Governorates of Libya

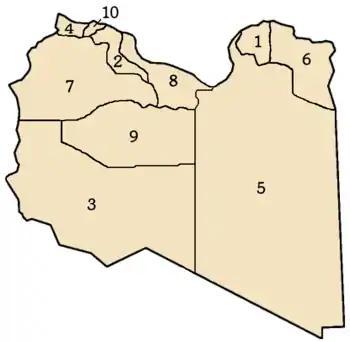
Ten governorates of Libya, numbers correspond to list at left.

As early as 1973, Libya had been divided into forty-six baladiyat for census purposes. In 1983 Libya replaced the governorates structure with the district ("baladiyah") one, creating forty-six districts.